Tweezers

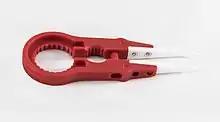
Ceramic-tipped tweezers. Heat resistant and non-magnetic

Tweezers come in a variety of tip shapes and sizes. Blunt tip tweezers have a rounded end which can be used when a pointed object may get entangled, when manipulating cotton swabs, for example. Flat tip tweezers, pictured at right, have an angled tip which may be used for removing splinters. Some tweezers have a long needle-like tip which may be useful for reaching into small crevices. Triangular tip tweezers have larger, wider tips useful for gripping larger objects. Tweezers with curved tips also exist, sometimes called bent forceps. Microtweezers have an extremely small, pointed tip used for manipulating tiny electronic components and the like.